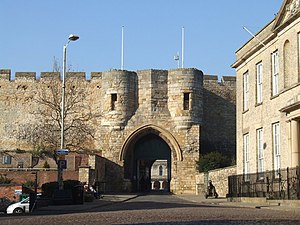
Sigurd Jorsalfar / En af tre konger
Østporten i fæstningen i Lincoln.
Sigurd Jorsalfar var søn af kong Magnus Barfod. Han regerede Norge fra 1103 til 1123 sammen med sine halvbrødre, Olav Magnusson og Øystein Magnusson. Fra 1123 til sin død i 1130 var han enekonge.